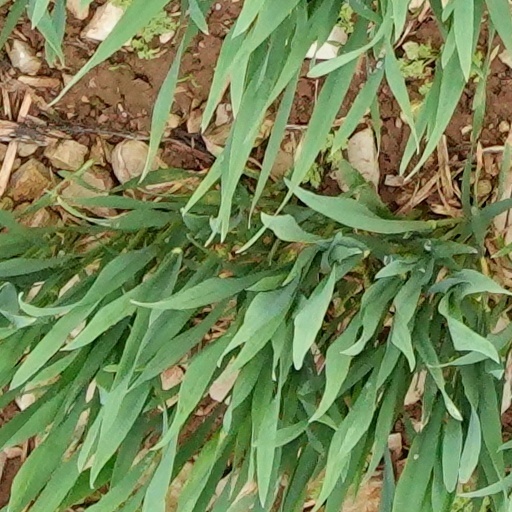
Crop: wheat